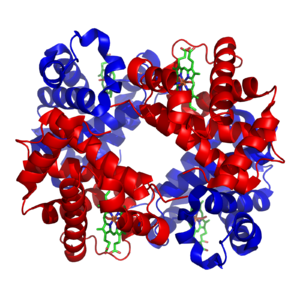
Tetramer
Eksempel på en underenhed, menneskeligt hæmoglobin. Proteinunderenhederne α og β er farvede henholdsvis rød og blå.
En tetramer er en oligomer dannet af fire monomerer eller underenheder. Den tilhørende egenskab kaldes tetramery.